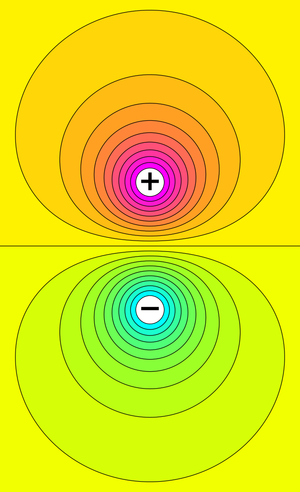
"En physique, le champ électrique est le champ vectoriel créé par des particules électriquement chargées. Plus précisément, en présence d'une particule chargée les propriétés locales de l'espace sont modifiées, ce que traduit justement la notion de champ. Si une autre charge se trouve dans ce champ, elle subira l'action de la force électrique exercée à distance par la particule: le champ électrique est en quelque sorte le ""médiateur"" de cette action à distance.